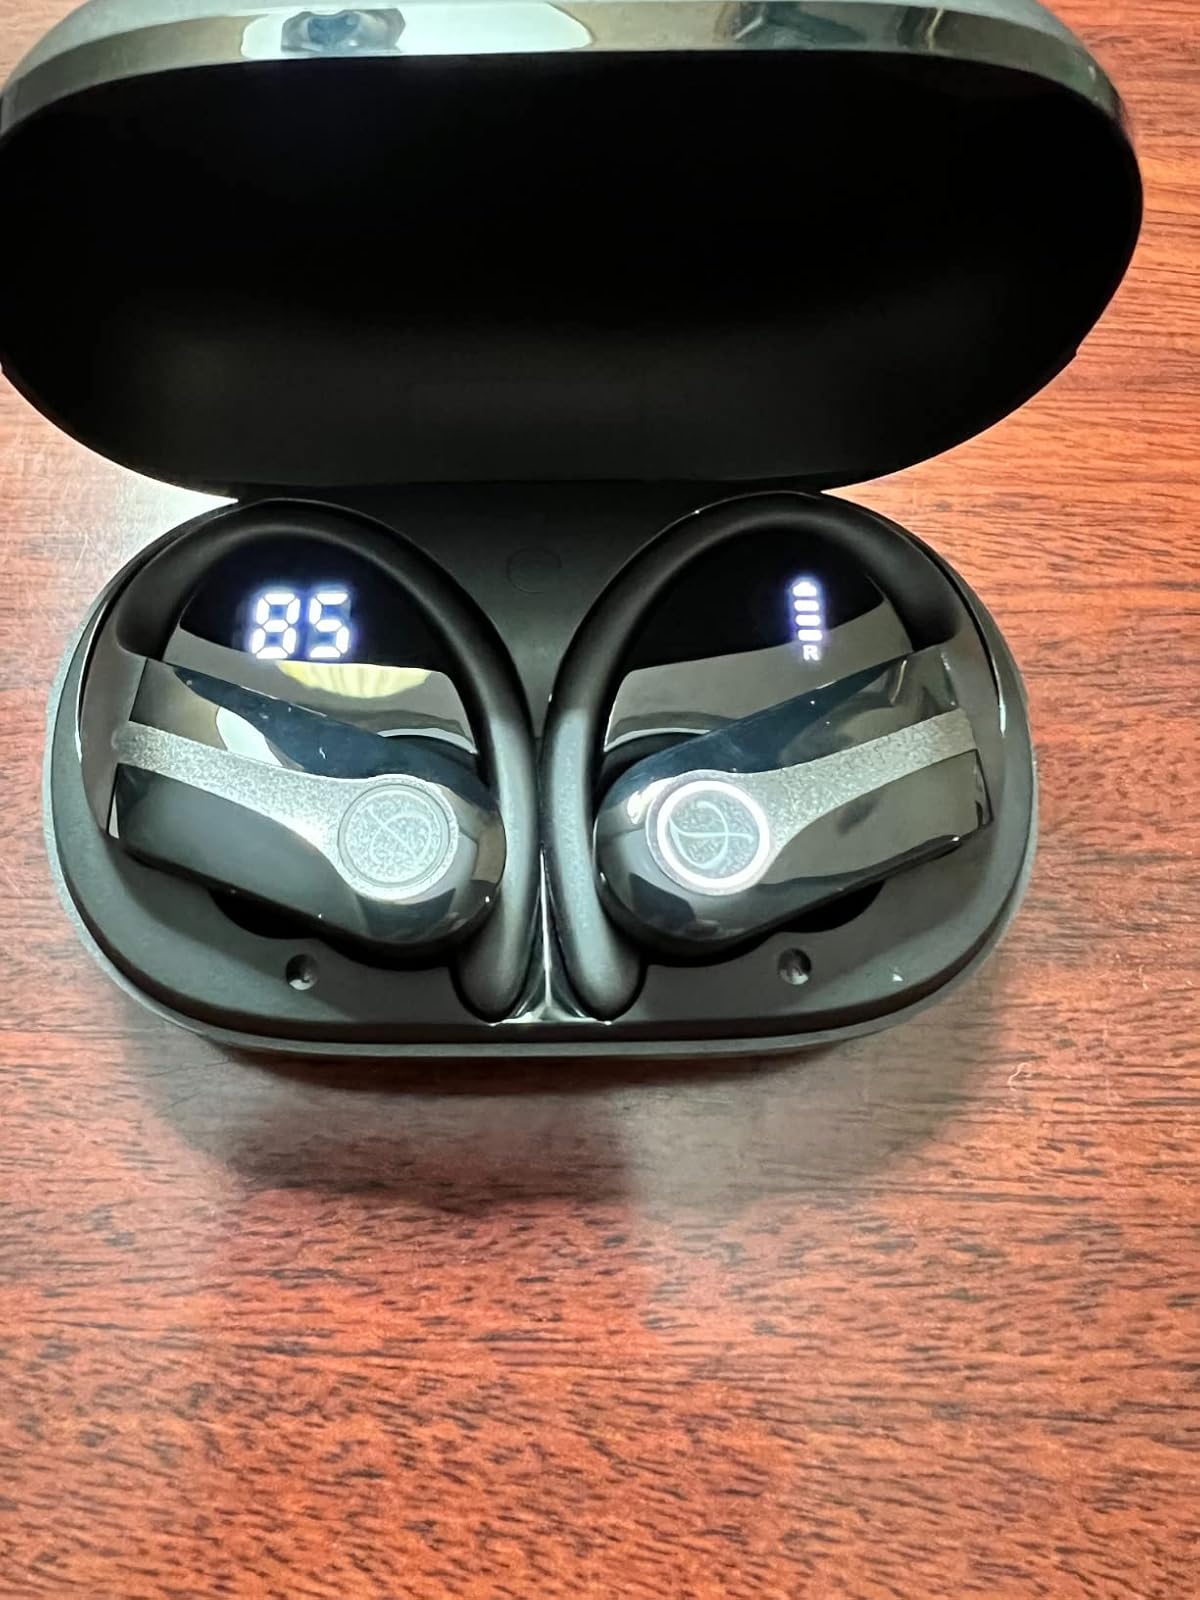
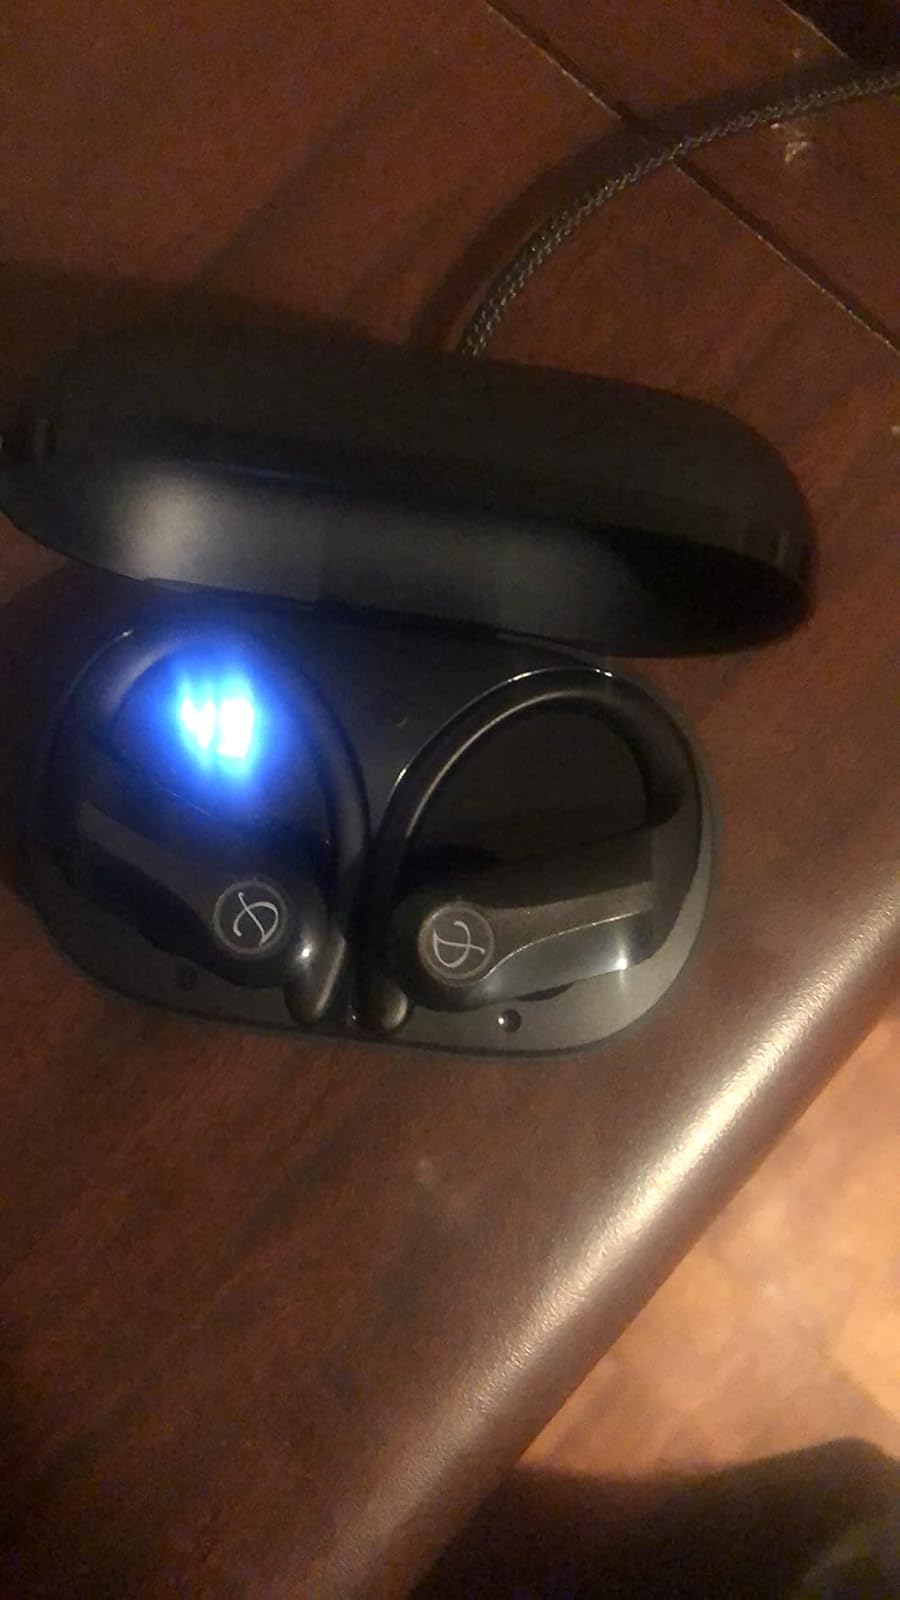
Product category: earbuds
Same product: yes